Antonio Notario

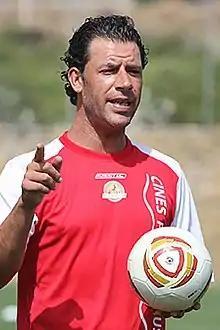
Notario in June 2013

Antonio Notario Caro (born 19 November 1972) is a Spanish former professional footballer who played as a goalkeeper.